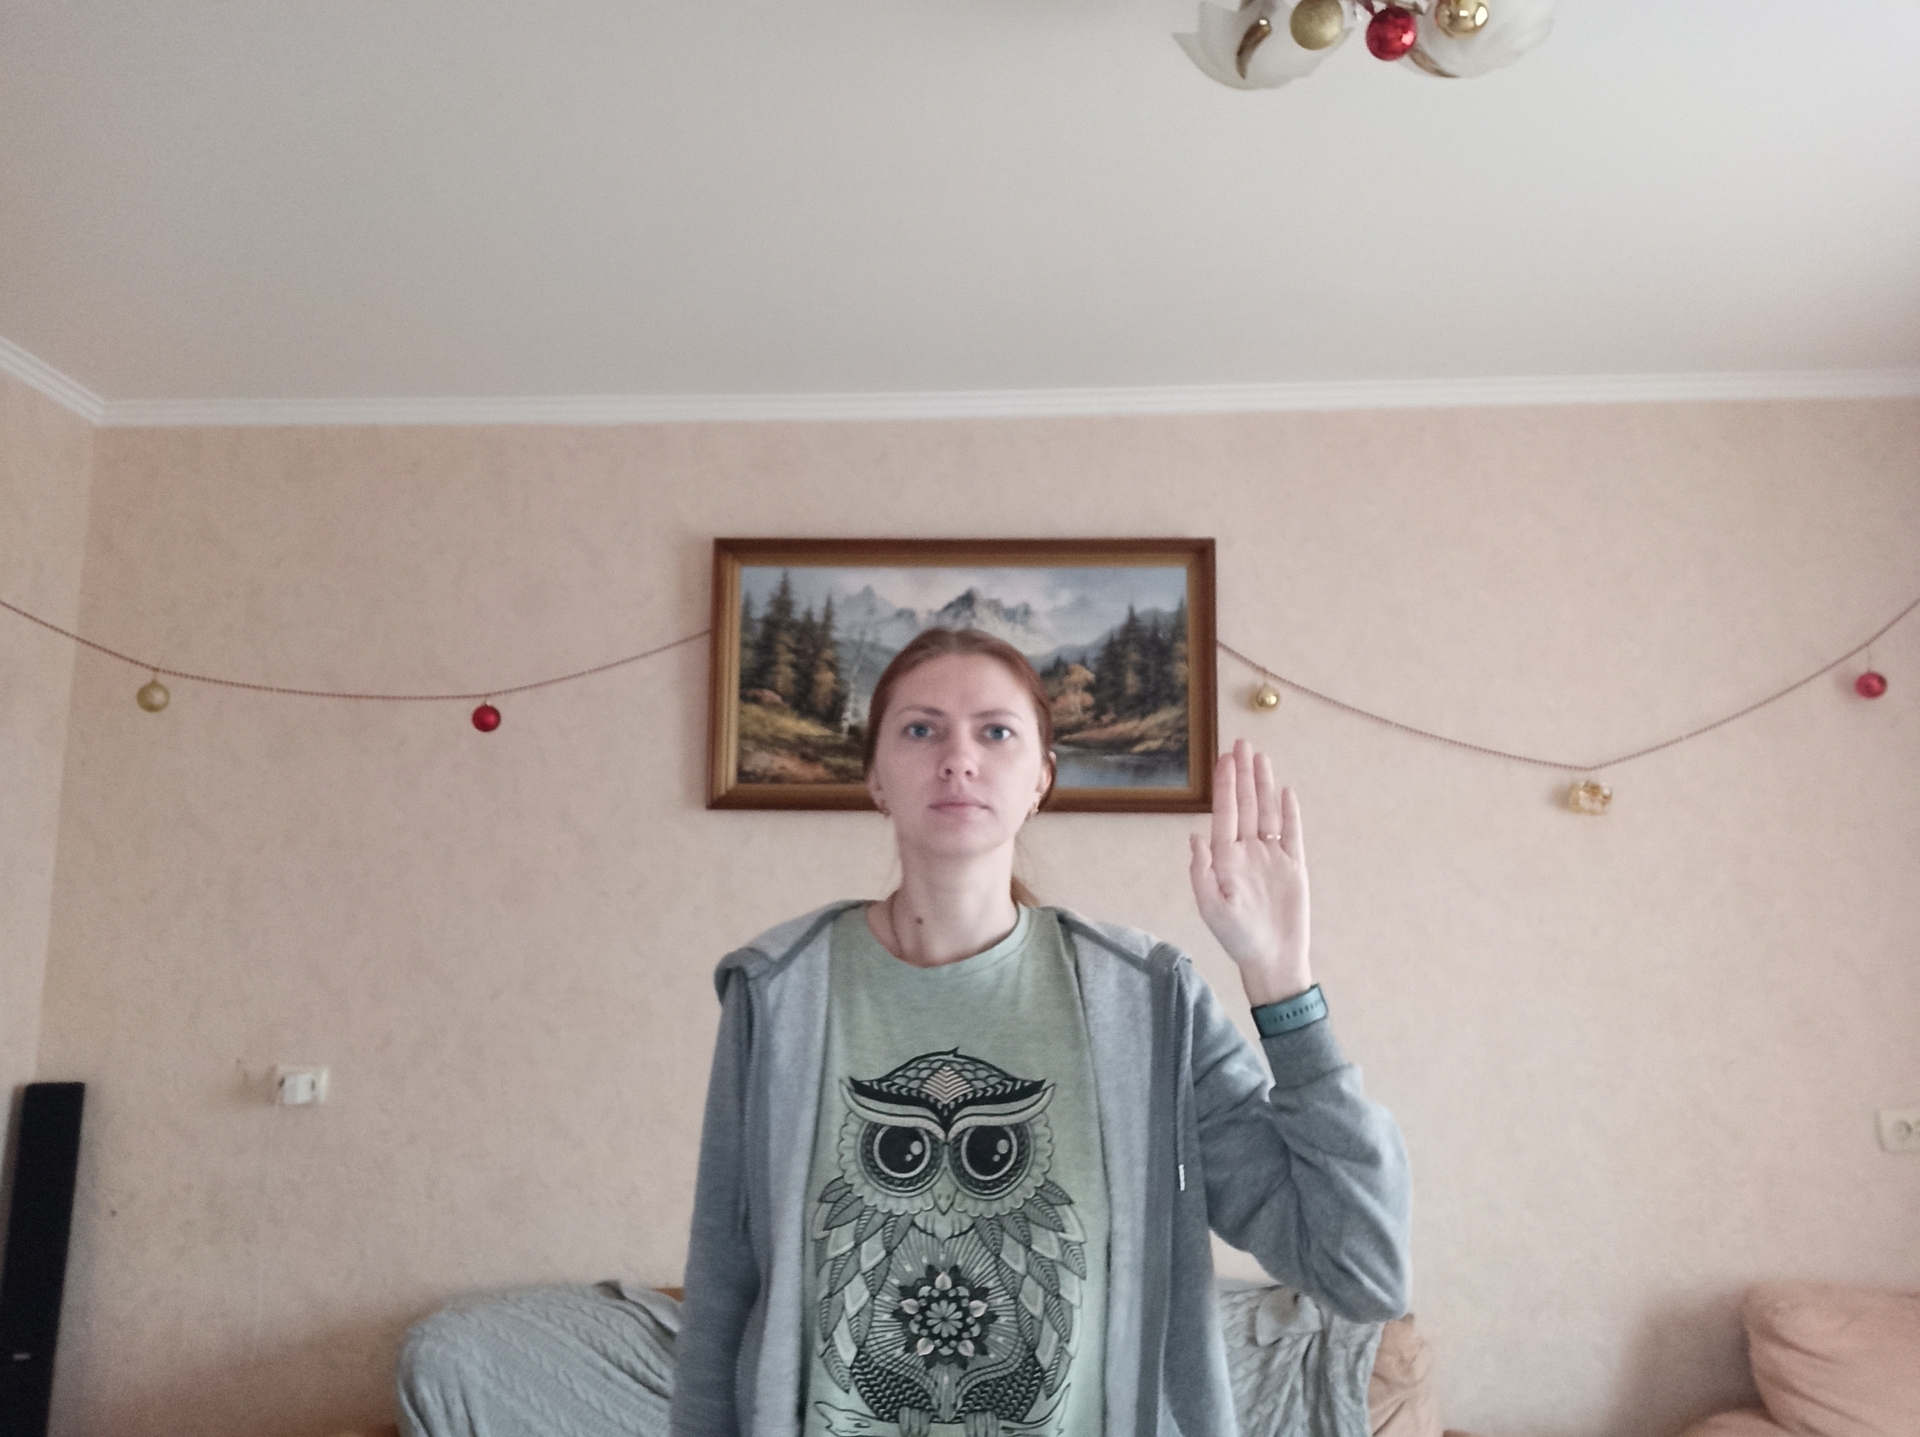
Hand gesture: stop